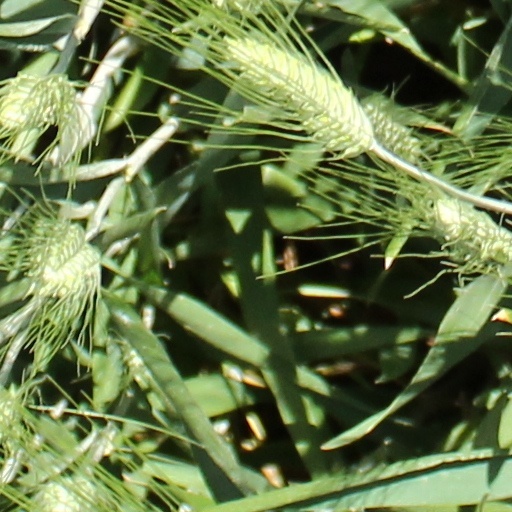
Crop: wheat